Beşiktaş–Fenerbahçe rivalry (football)

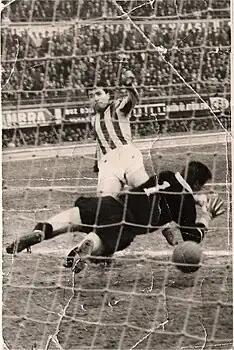

Levent Erdoğan, former Beşiktaş vice-president, made the following statements about the incident: ""Turkish football is buried in the grave Bilica dug at the penalty spot at Şükrü Saraçoğlu Stadium.""